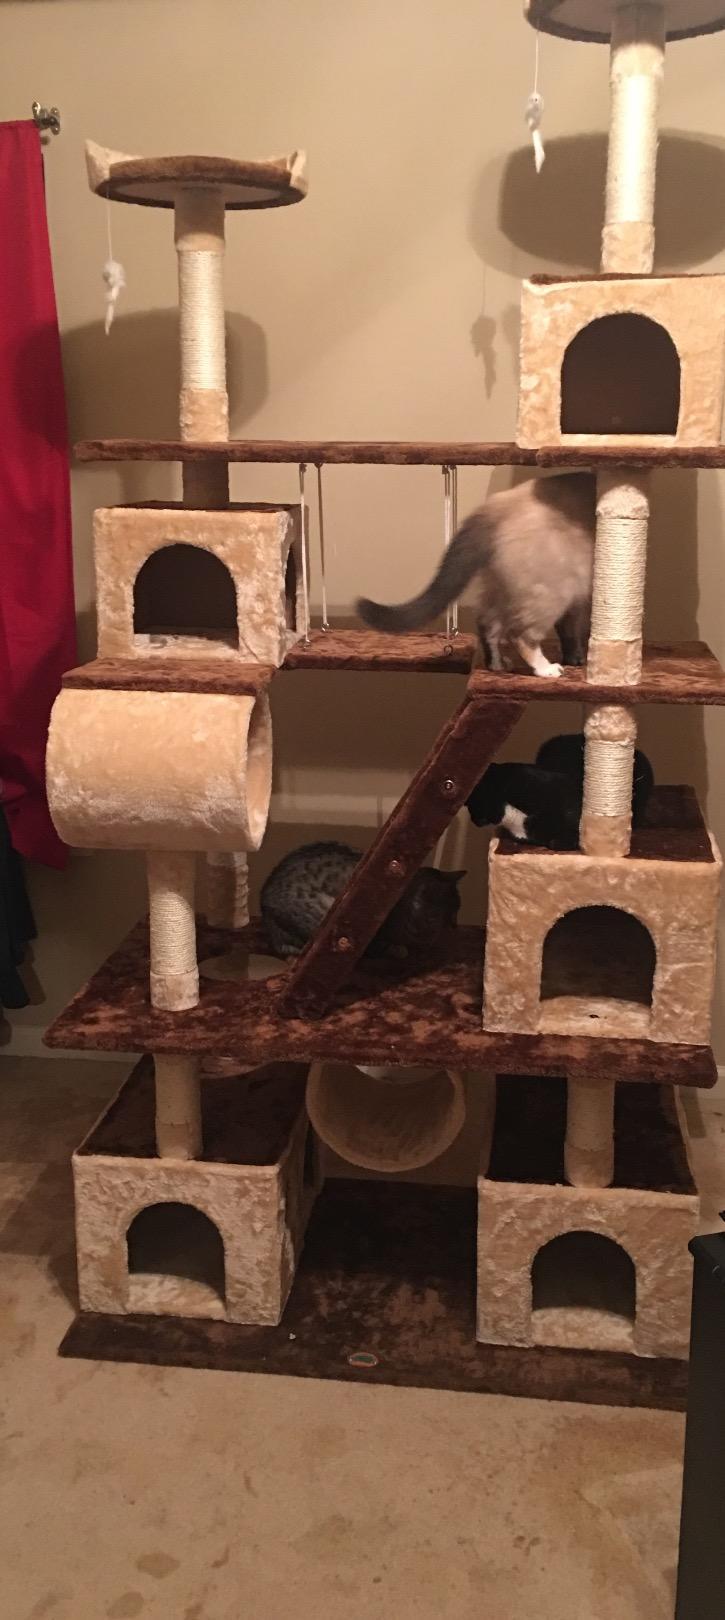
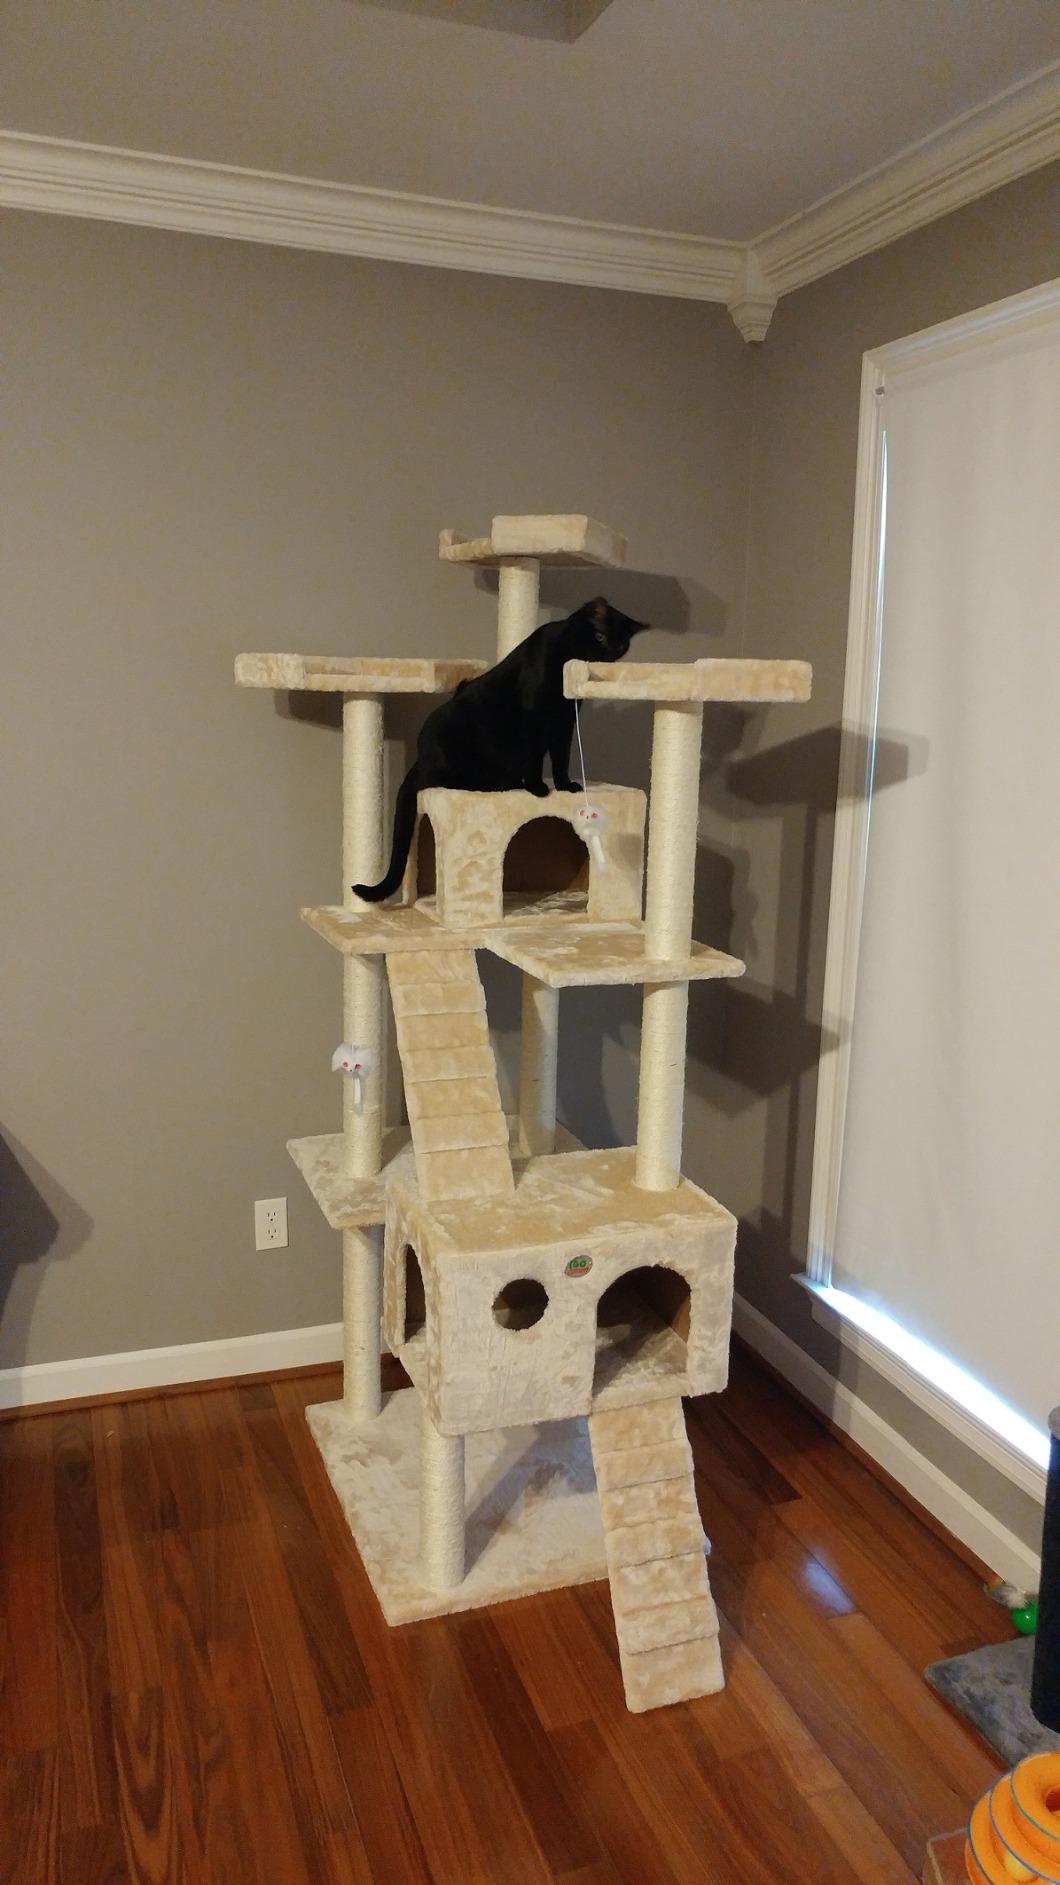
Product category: items_cat tree
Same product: no